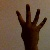
The image shows a hand gesture representing the number 4 in Indian Sign Language.